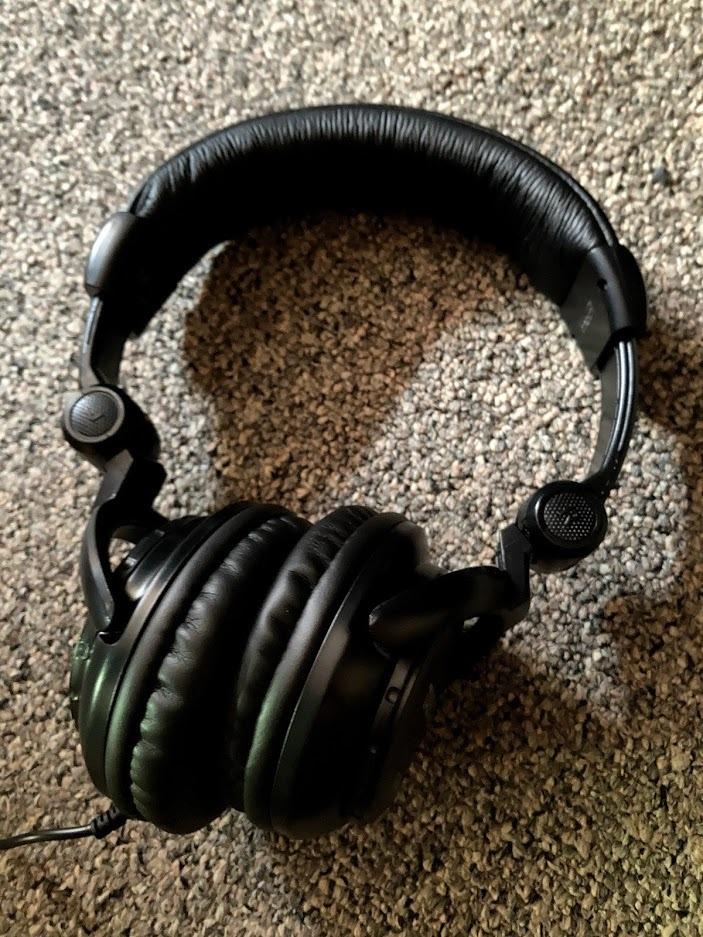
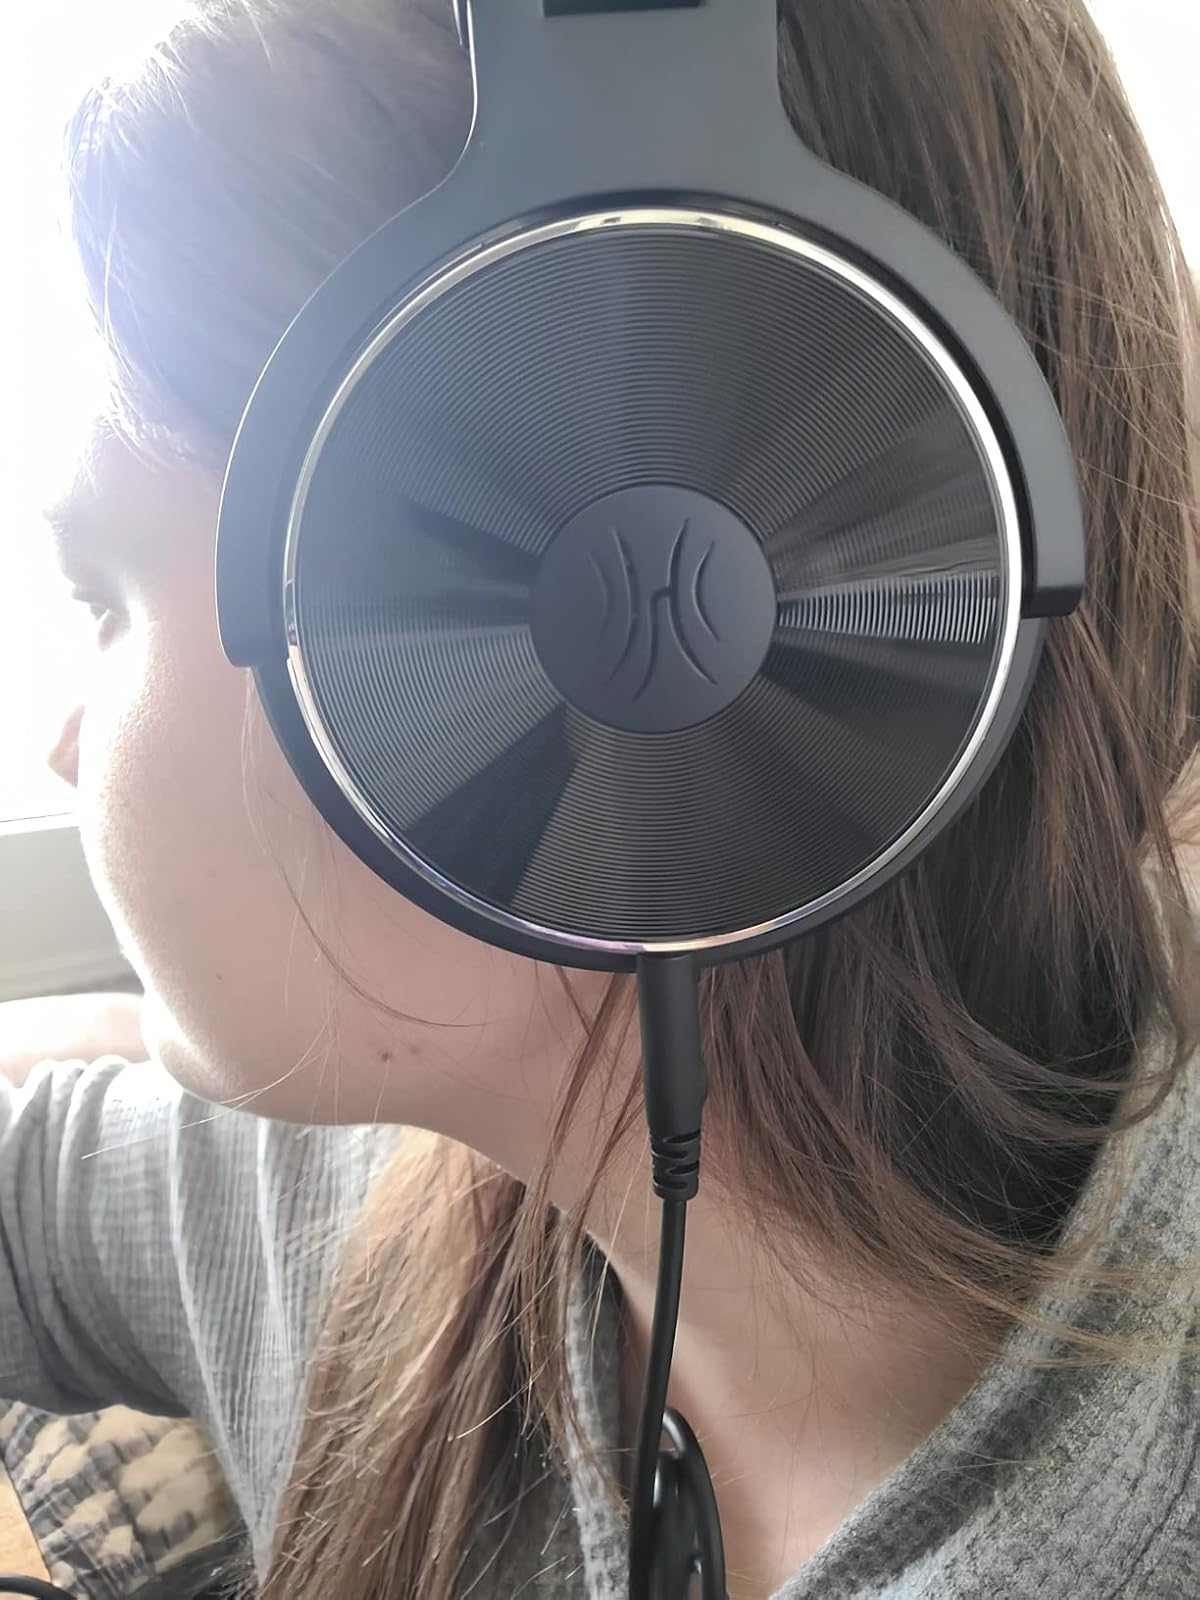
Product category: headphones
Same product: no